Tórshavn

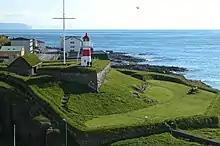
Skansin fort has been rebuilt several times since it was first built in 1580. The current building dates back to 1790

Sources do not mention a built-up area in Tórshavn until after the Protestant reformation in 1539. In a small fort, Skansin, was built by the Faroese naval hero and trader Magnus Heinason at the north end of the harbour. Later, small fortifications were built at Tinganes.